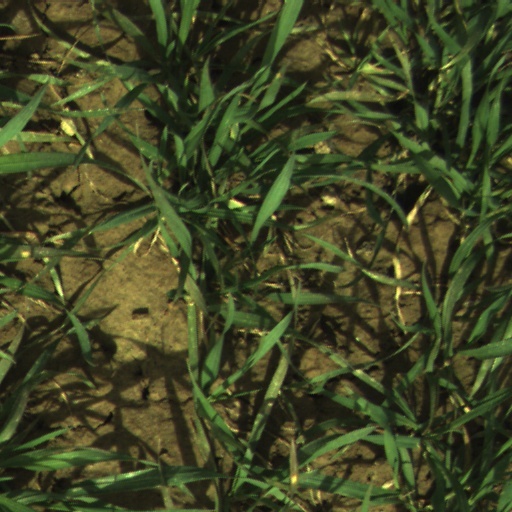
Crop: wheat